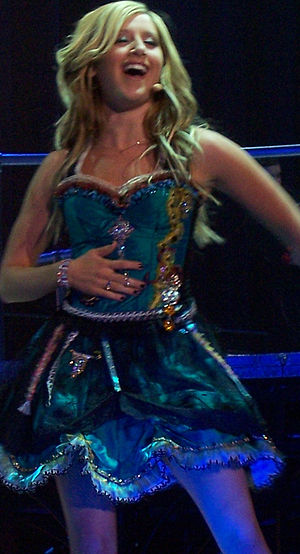
Ashley Tisdale / Biografi / Musik / 2007: Headstrong
Tisdale fremfører Headstrong
Ashley Michelle Tisdale er en amerikansk skuespillerinde og sangerinde. Hendes mest kendte roller er som Maddie Fitzpatrick i den amerikanske tv-serie Zack og Codys Søde Hotelliv, der vises på Disney Channel, og som Sharpay Evans i High School Musical og dennes efterfølger High School Musical 2 samt film nummer 3 i serien High School Musical 3. Hun har også udgivet et album Headstrong, som udkom i USA 6. februar 2007.